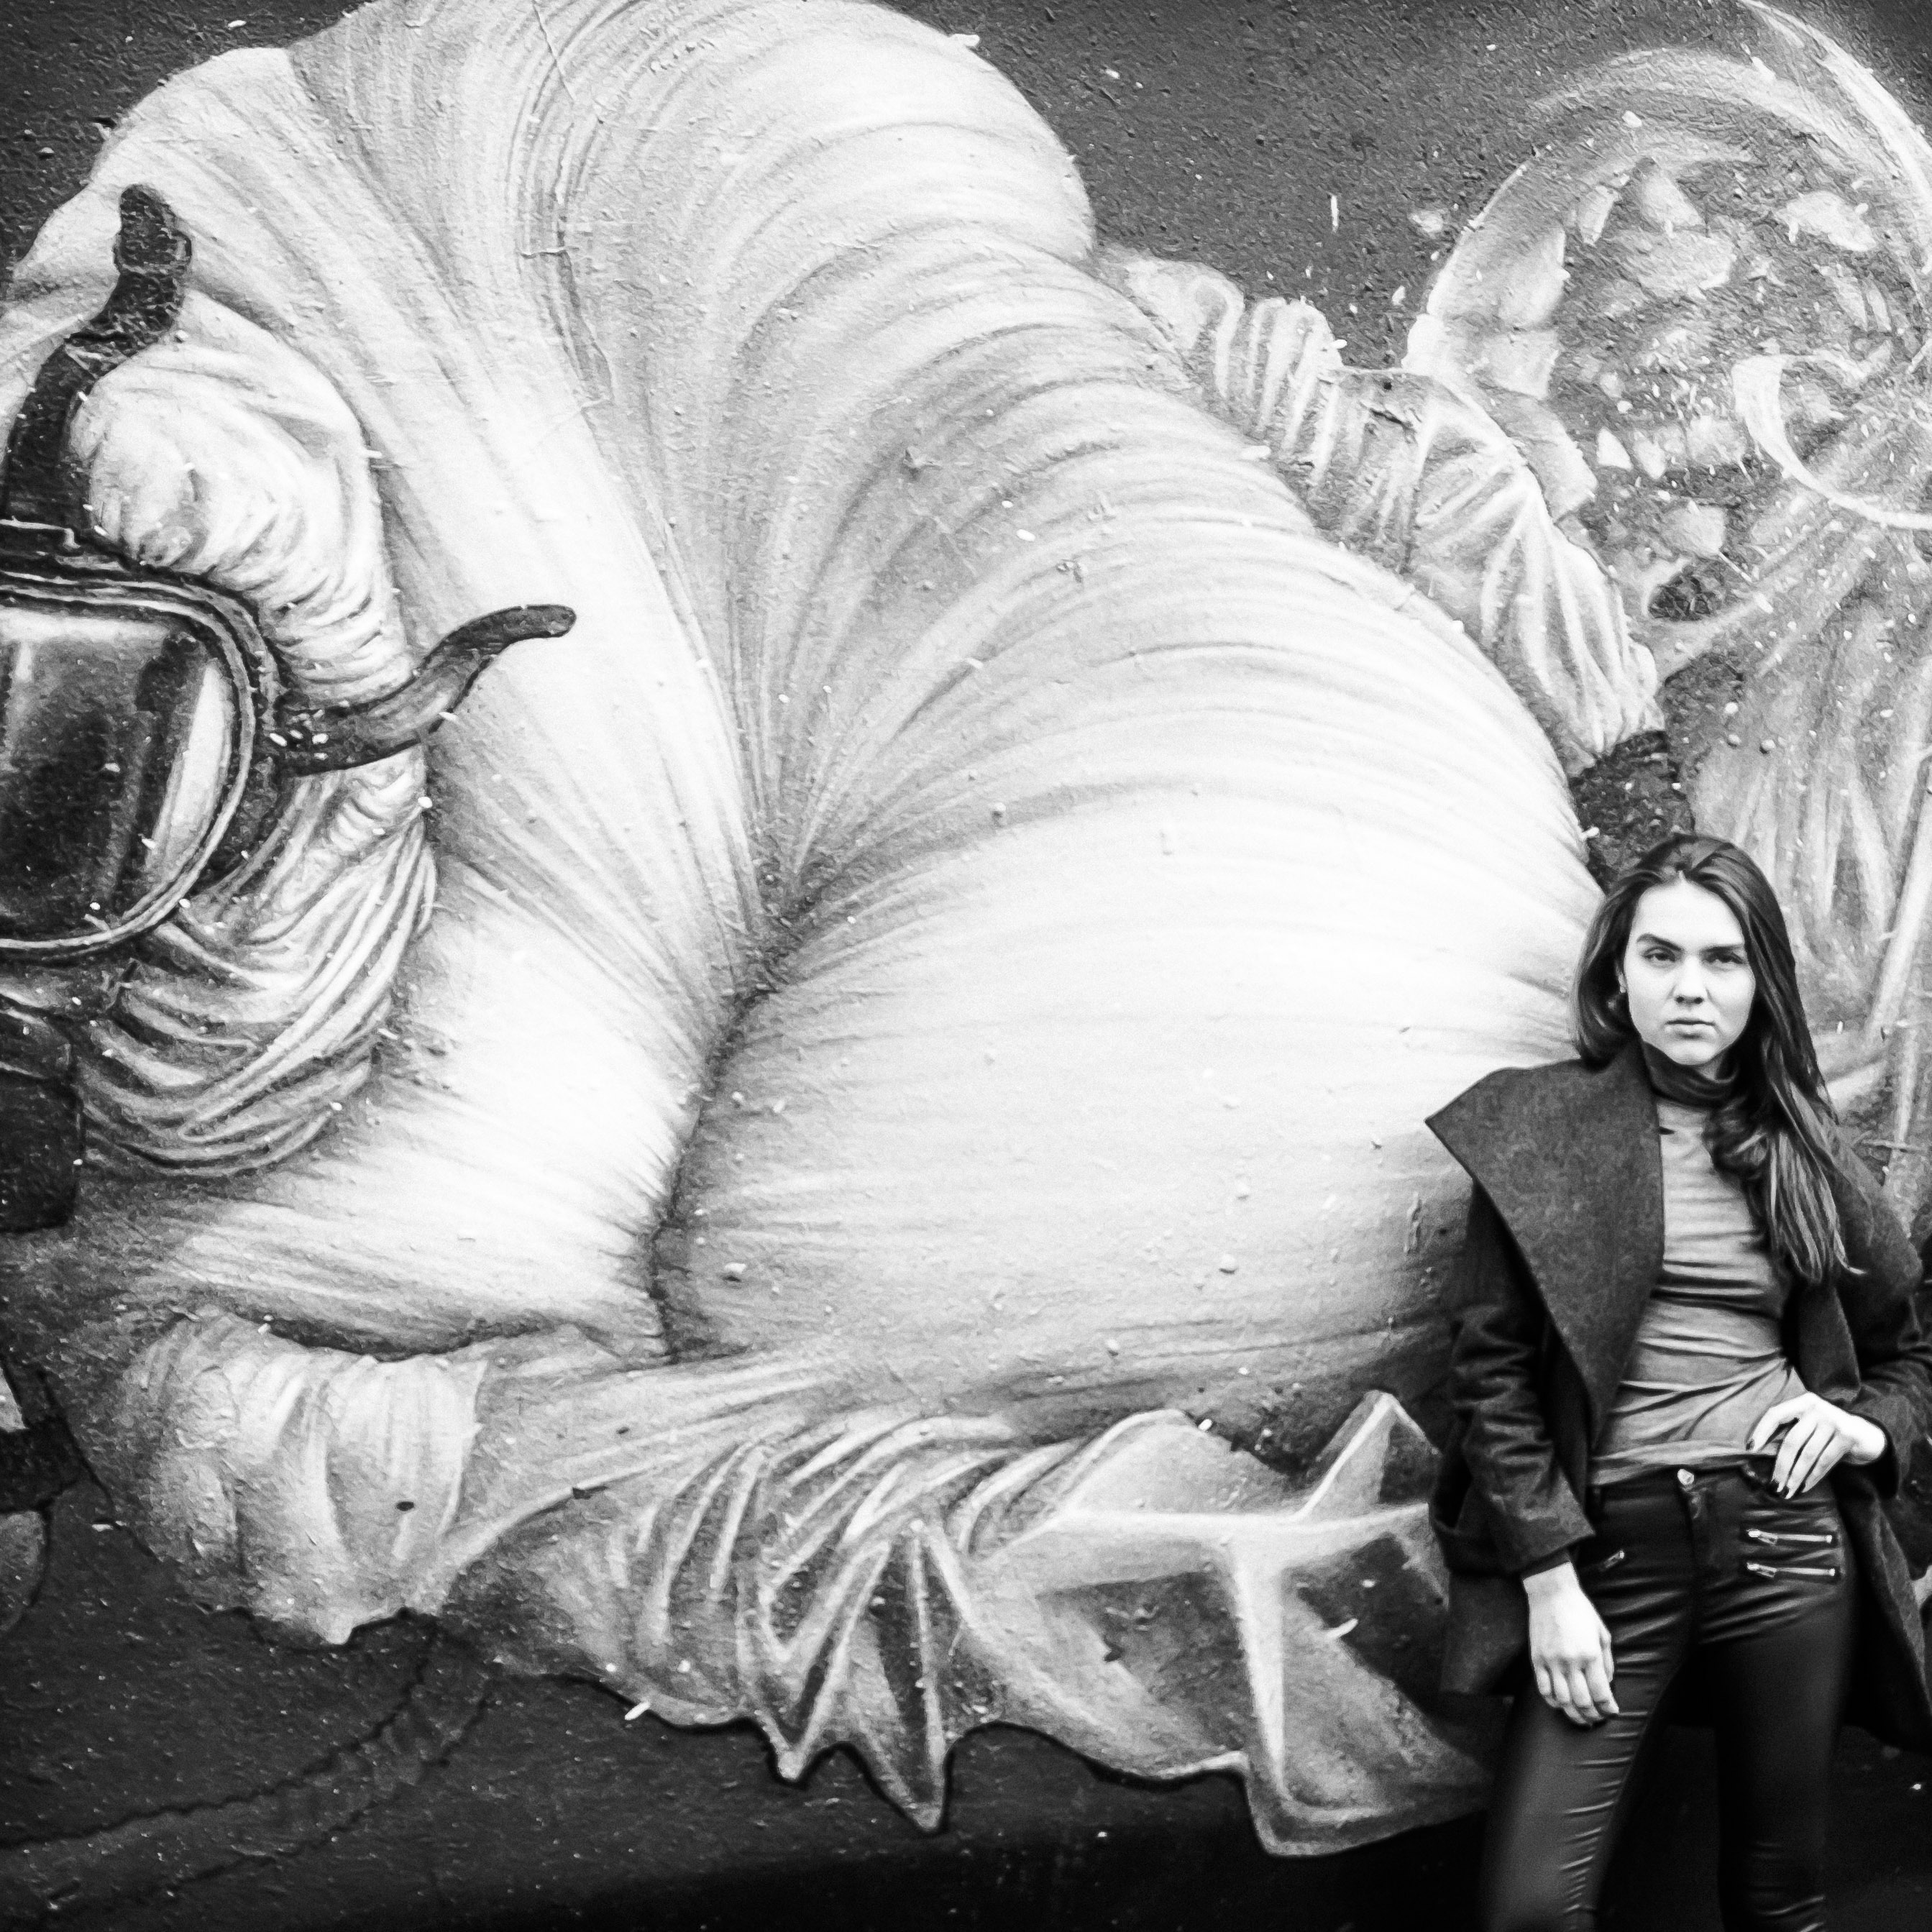
black and white, monochrome, sketch, drawing, monochrome photography